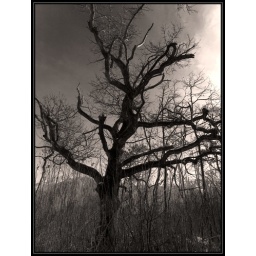
trees in black